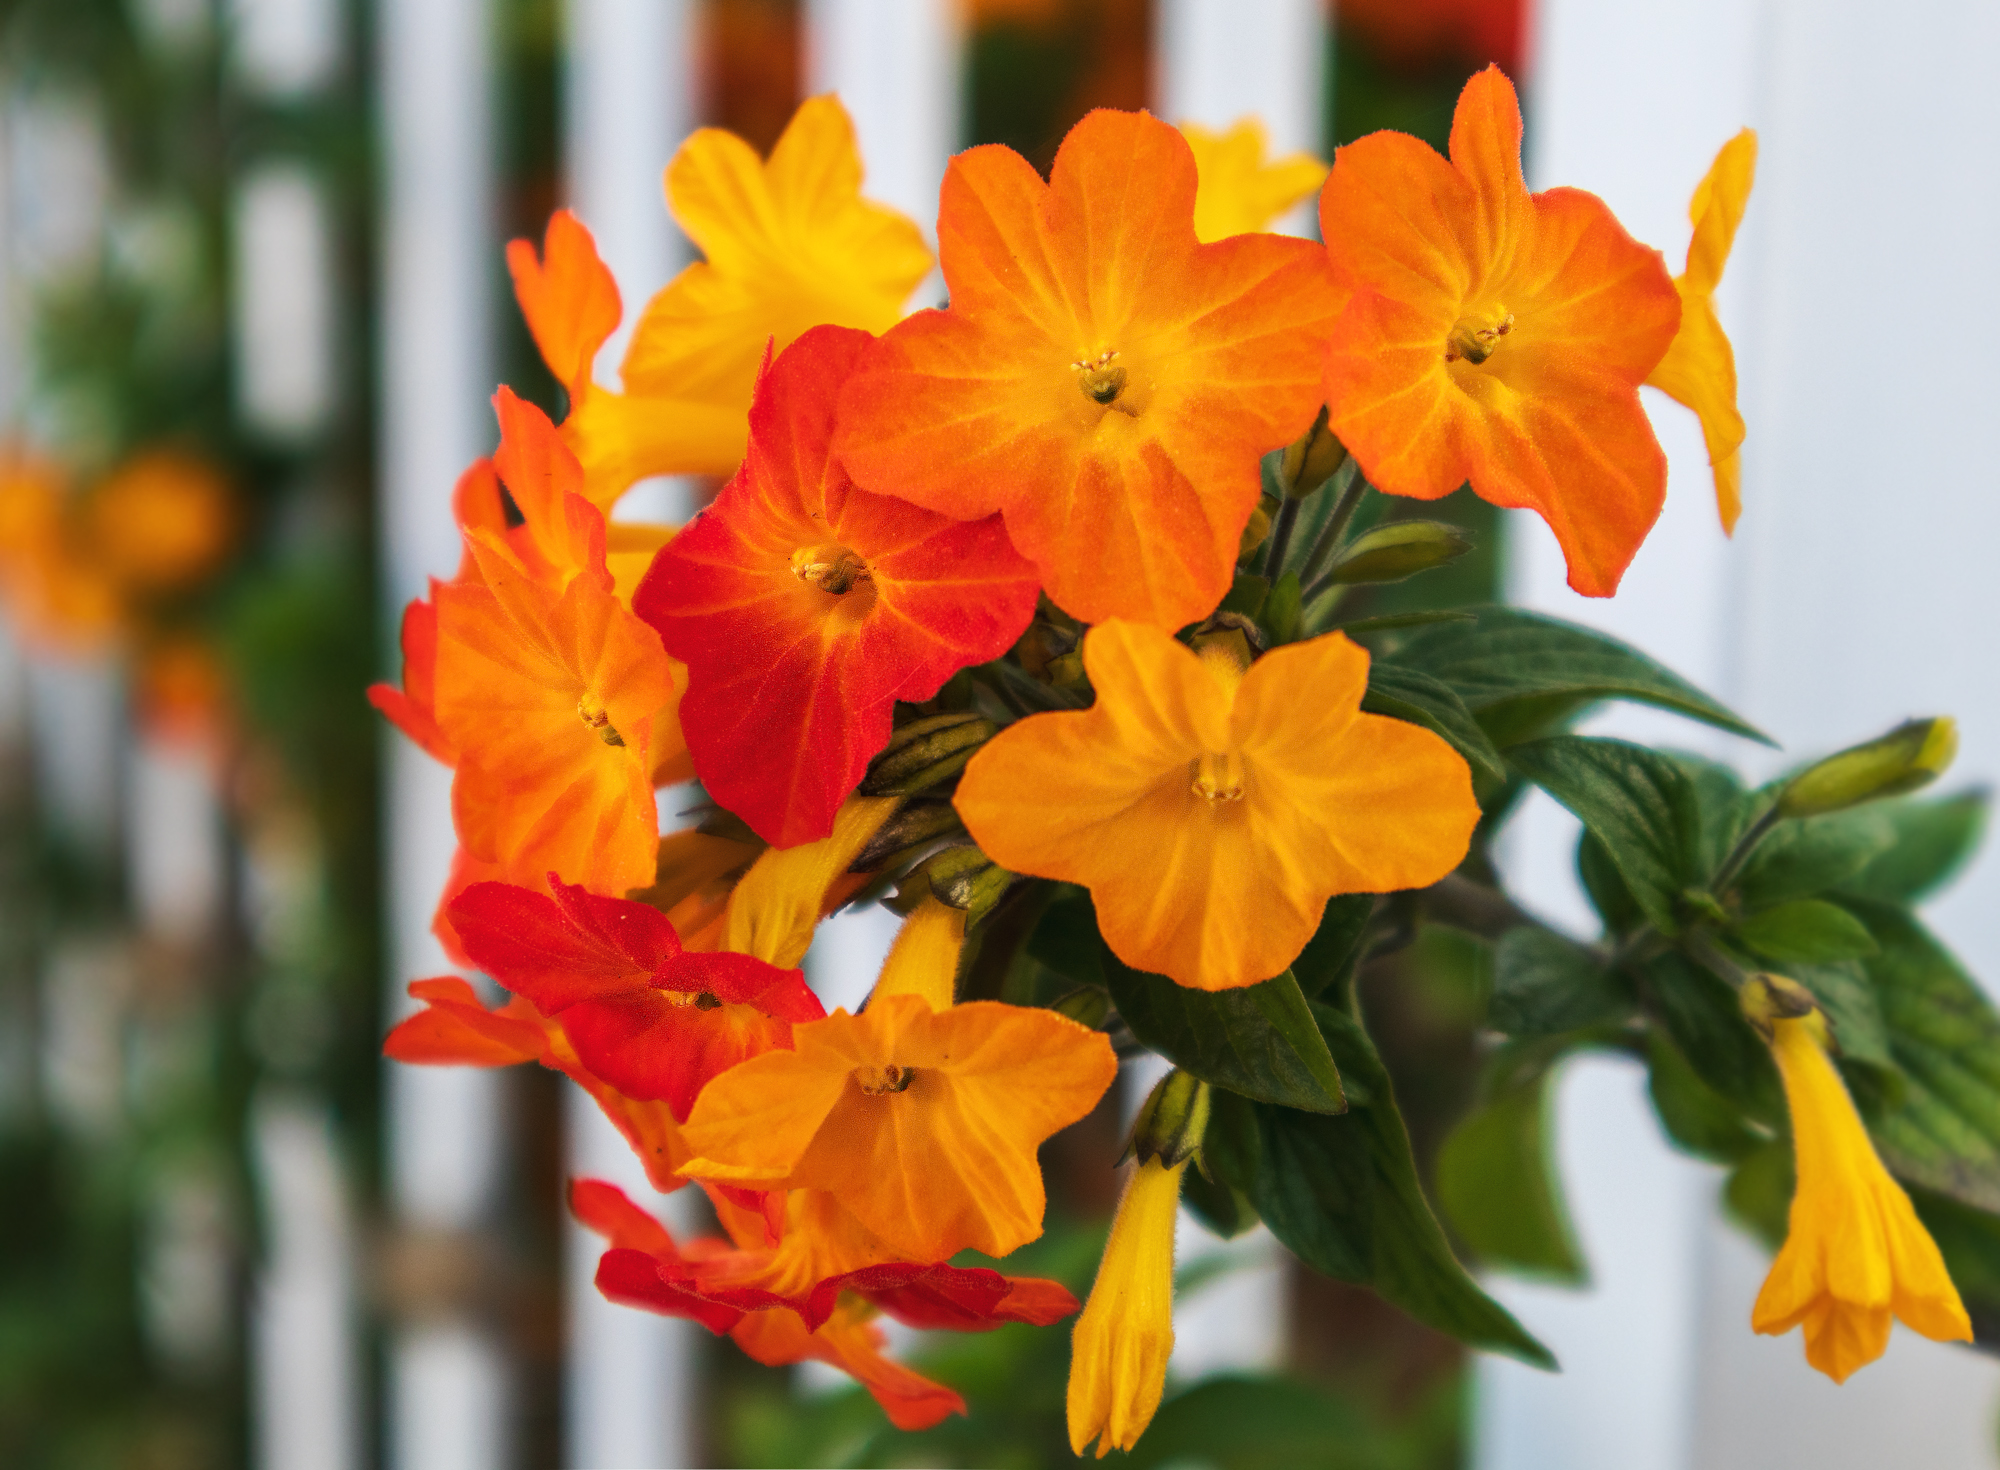
flower, plant, petal, leaf, botany, orange, terrestrial plant, flowering plant, annual plant, close up, spring, floristry, pollen, wildflower, herbaceous plant, houseplant, plant stem, floral design, peach, macro photography, impatiens